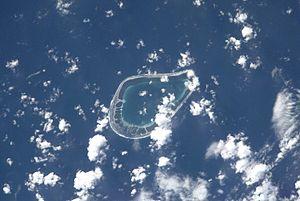
Tenarunga aussi appelée Tenania ou Narunga est un atoll du groupe Actéon dans l'archipel des Tuamotu, en Polynésie française. Il est rattaché administrativement aux îles Gambier.